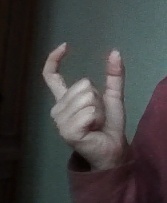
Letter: nun